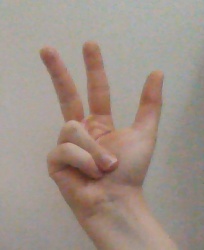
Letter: al